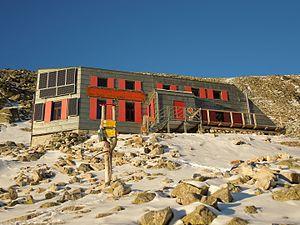
Le Chata pod Rysmi se trouve dans les Hautes Tatras à proximité du mont Rysy dont il porte le nom. Avec 2 250 mètres d'altitude, c'est le plus haut des refuge des Tatras. Il fournit des repas et un hébergement pour 19 personnes. Le refuge, situé du côté slovaque, est le plus haut des Hautes Tatras.